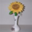
Label: sunflower